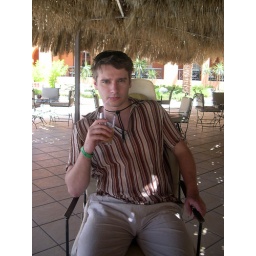
First day, just arrived to hotel. This is bar near water pool.